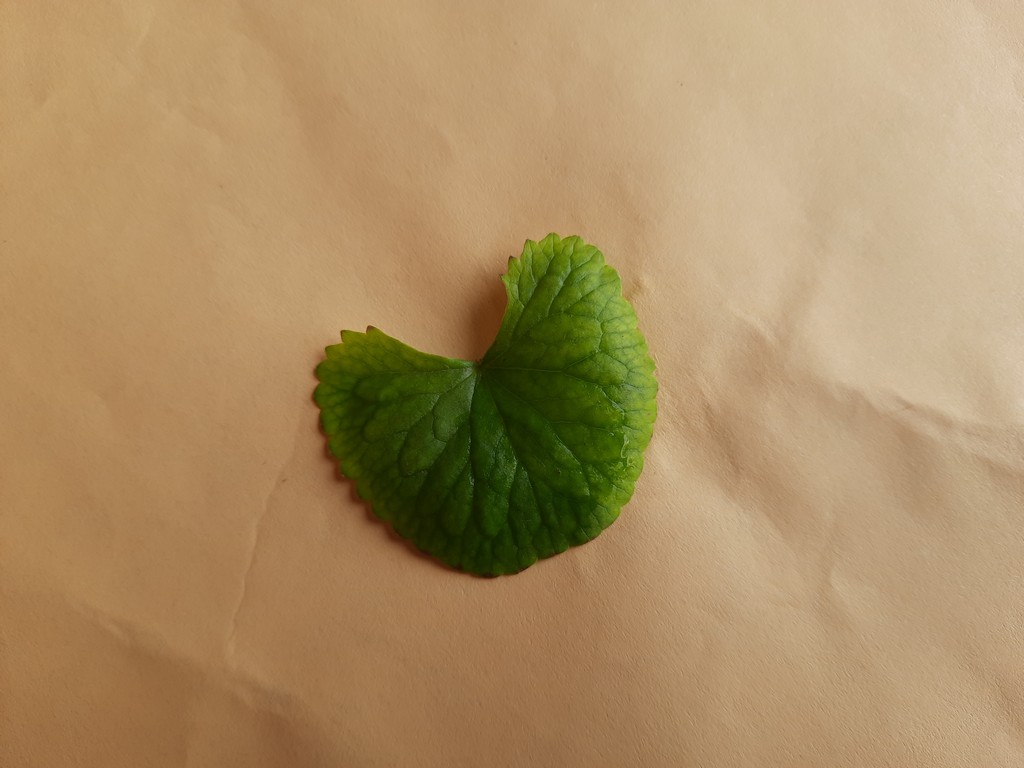
Label: Healthy